Saba Rajendran

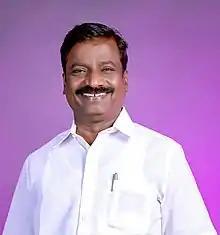
Saba Rajendran

Saba Rajendran is an Indian politician and an incumbent Member of legislative assembly of Neyveli, Tamil Nadu .